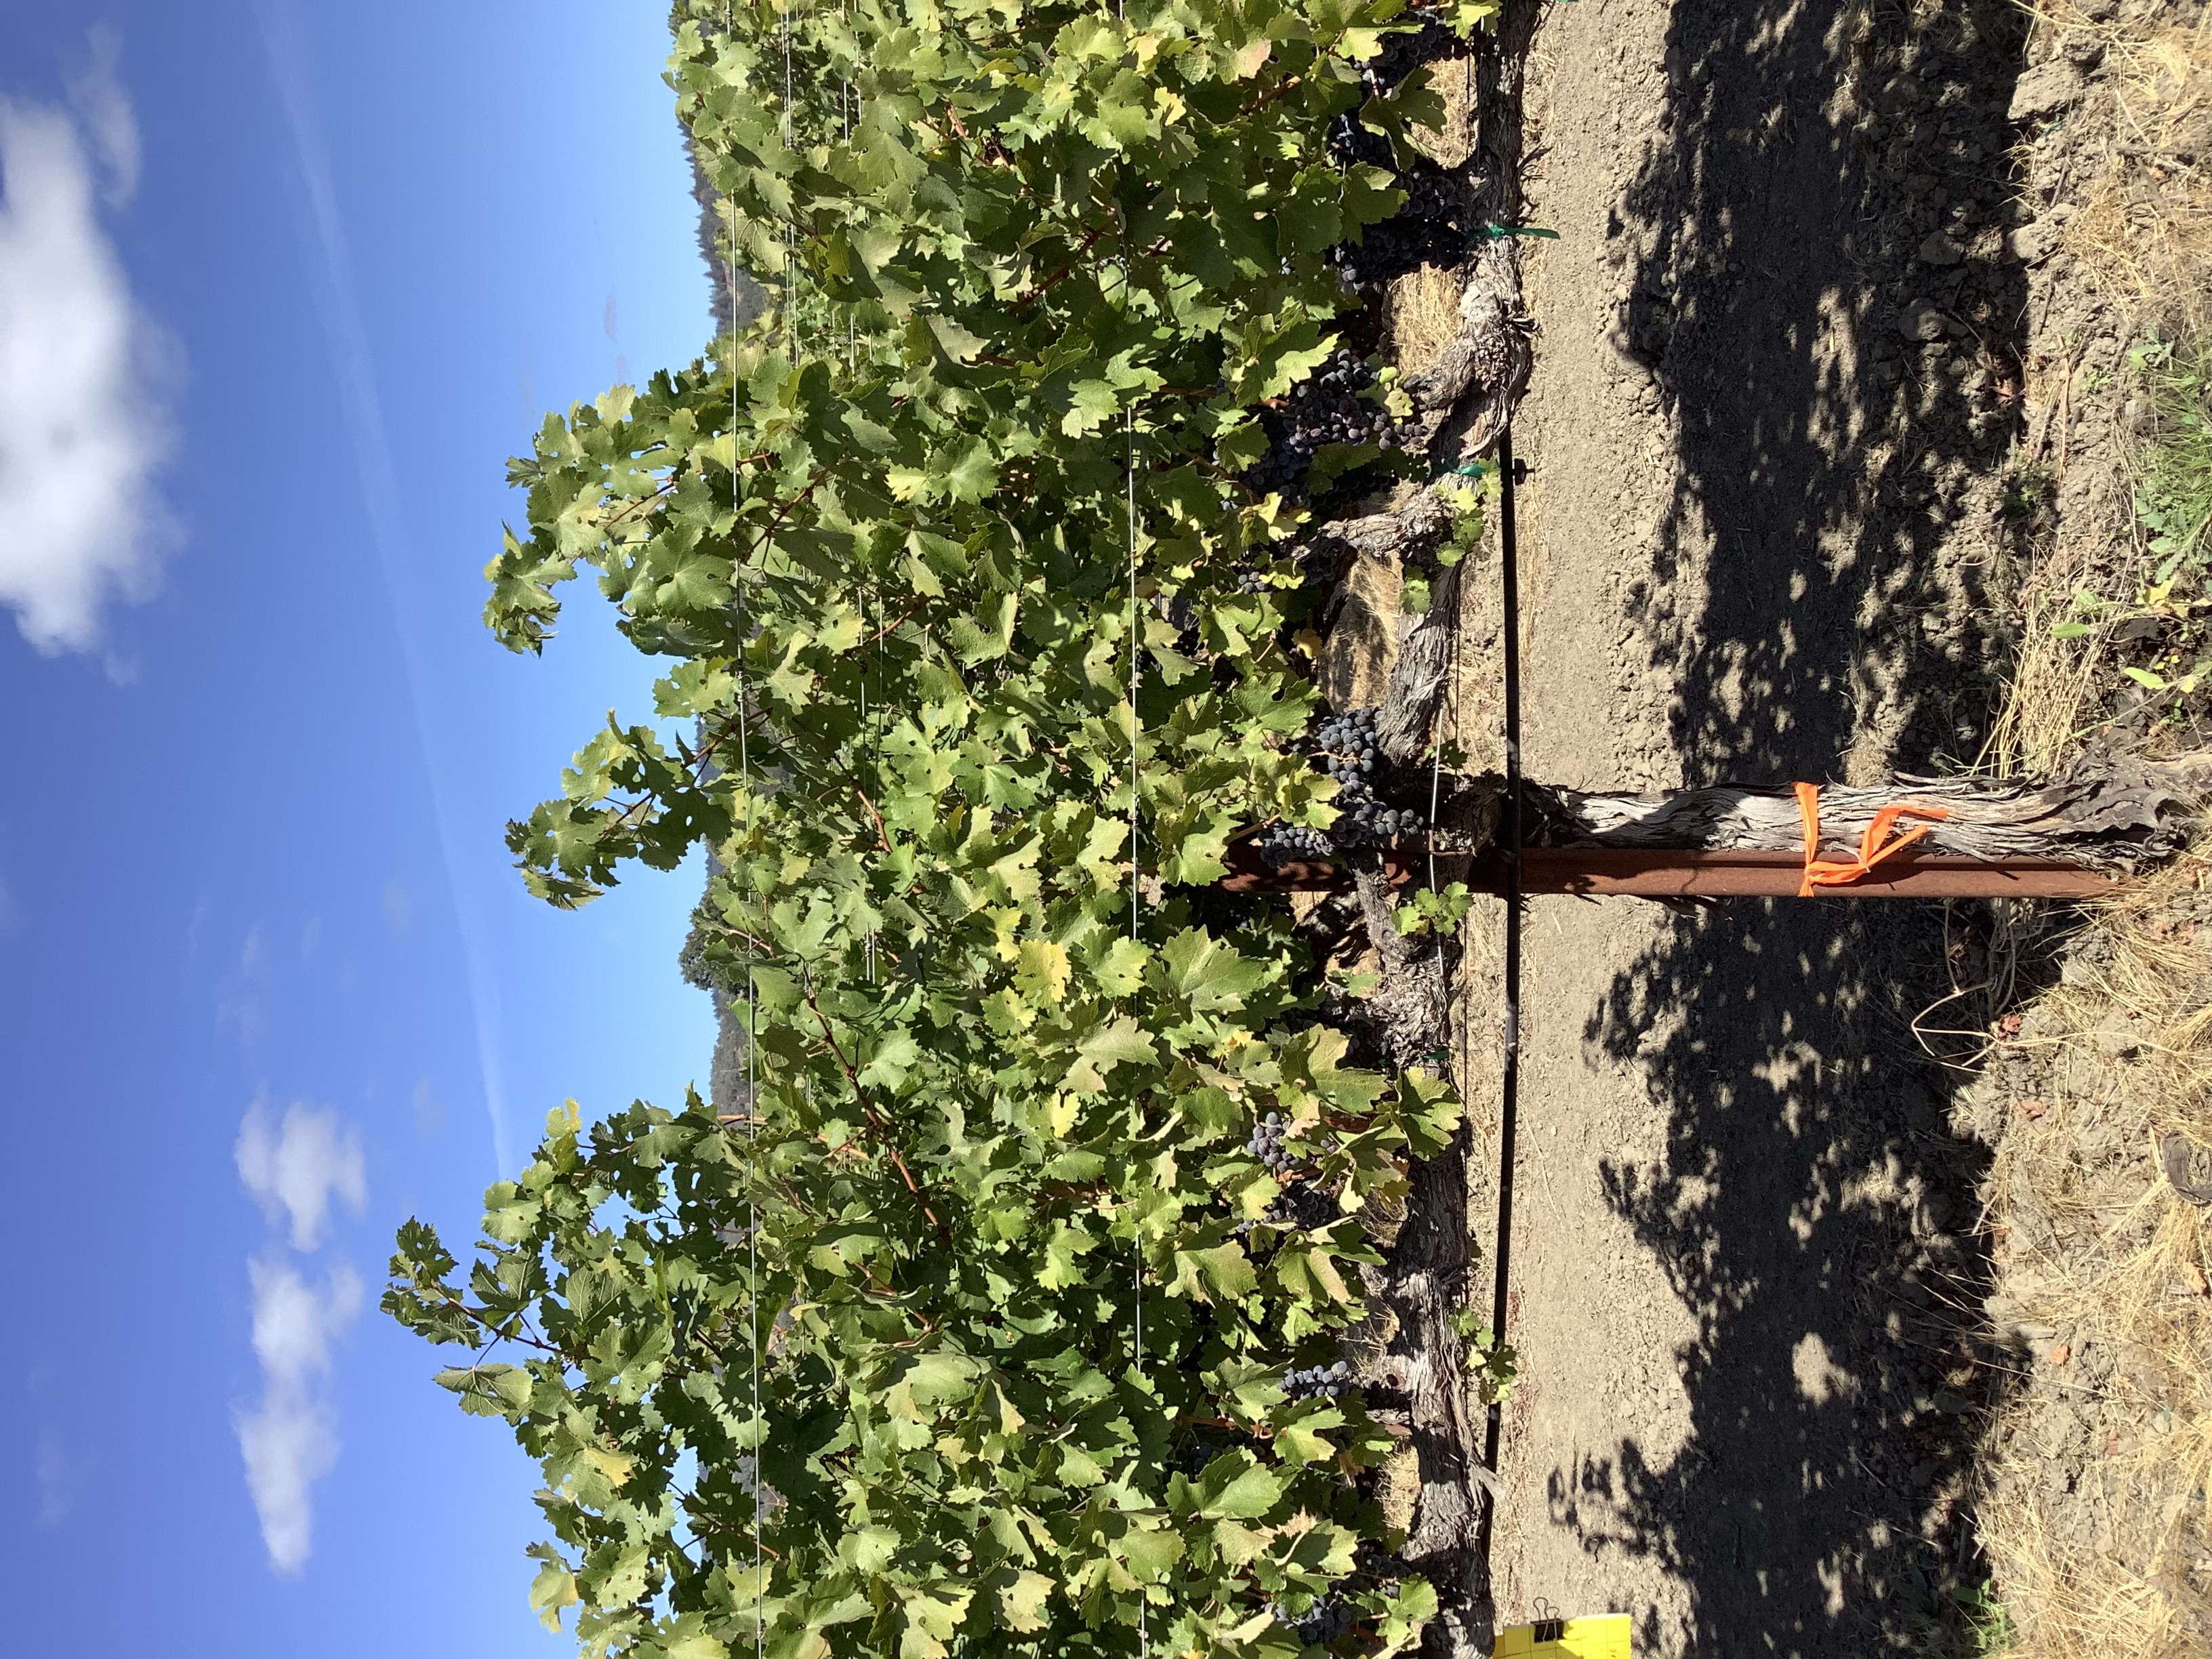
Label: No Virus